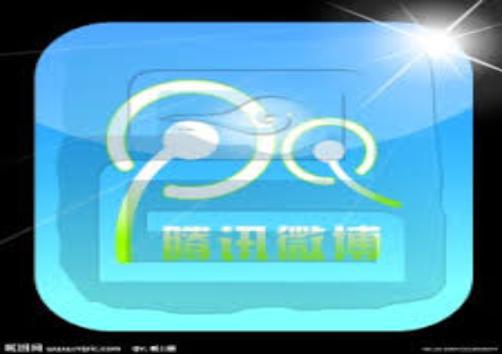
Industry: Leisure